William Hutchinson (topographer)

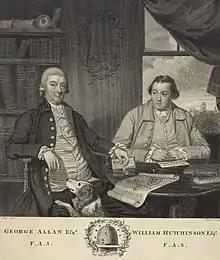
George Allan and William Hutchinson (right), 1814 engraving by Joseph Collyer the Younger.

He also edited anonymously Thomas Randal's "State of the Churches under the Archdeaconry of Northumberland, and in Hexham Peculiar Jurisdiction" (1779?).